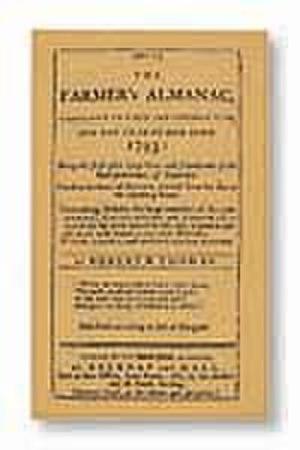
The Old Farmer's Almanac est un périodique annuel de référence nord-américain qui contient des prévisions météorologiques, des tables des marées, des calendriers de plantations, des données astronomiques, des recettes de cuisine et des articles sur des sujets variés, tels que le sport, l'astronomie et l'agriculture. L'ouvrage comporte également des anecdotes et une section sur les tendances de la mode, de la cuisine, de la décoration intérieure, de la technologie et de la vie en général pour l'année à venir.